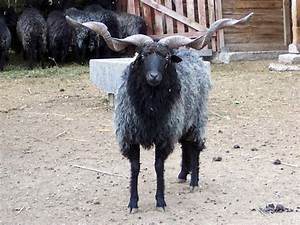
Label: pecora